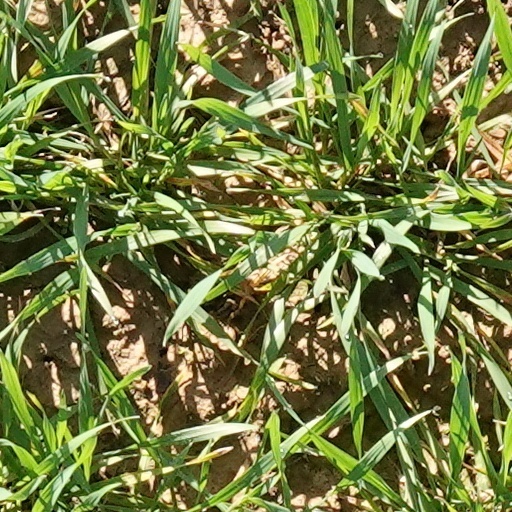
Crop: wheat